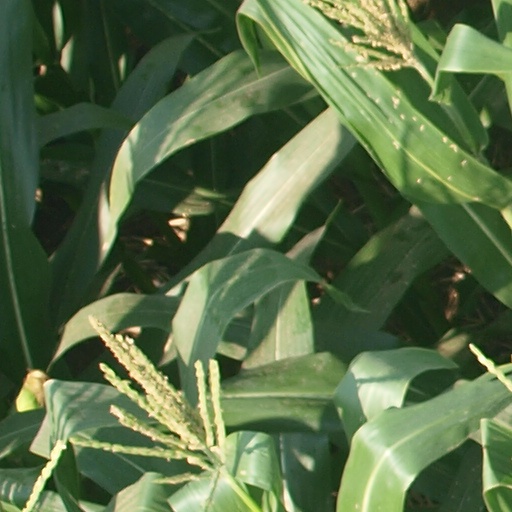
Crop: maize; corn